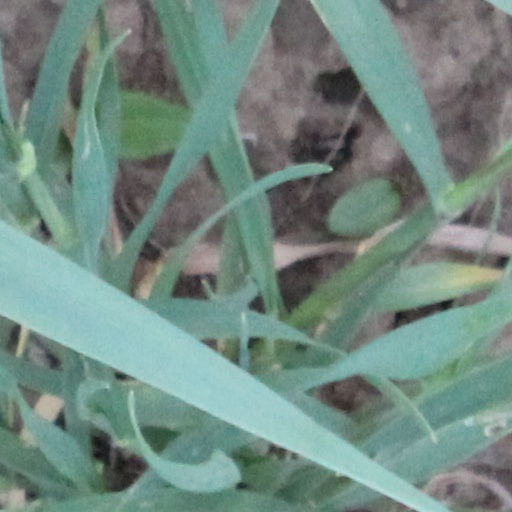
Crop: wheat